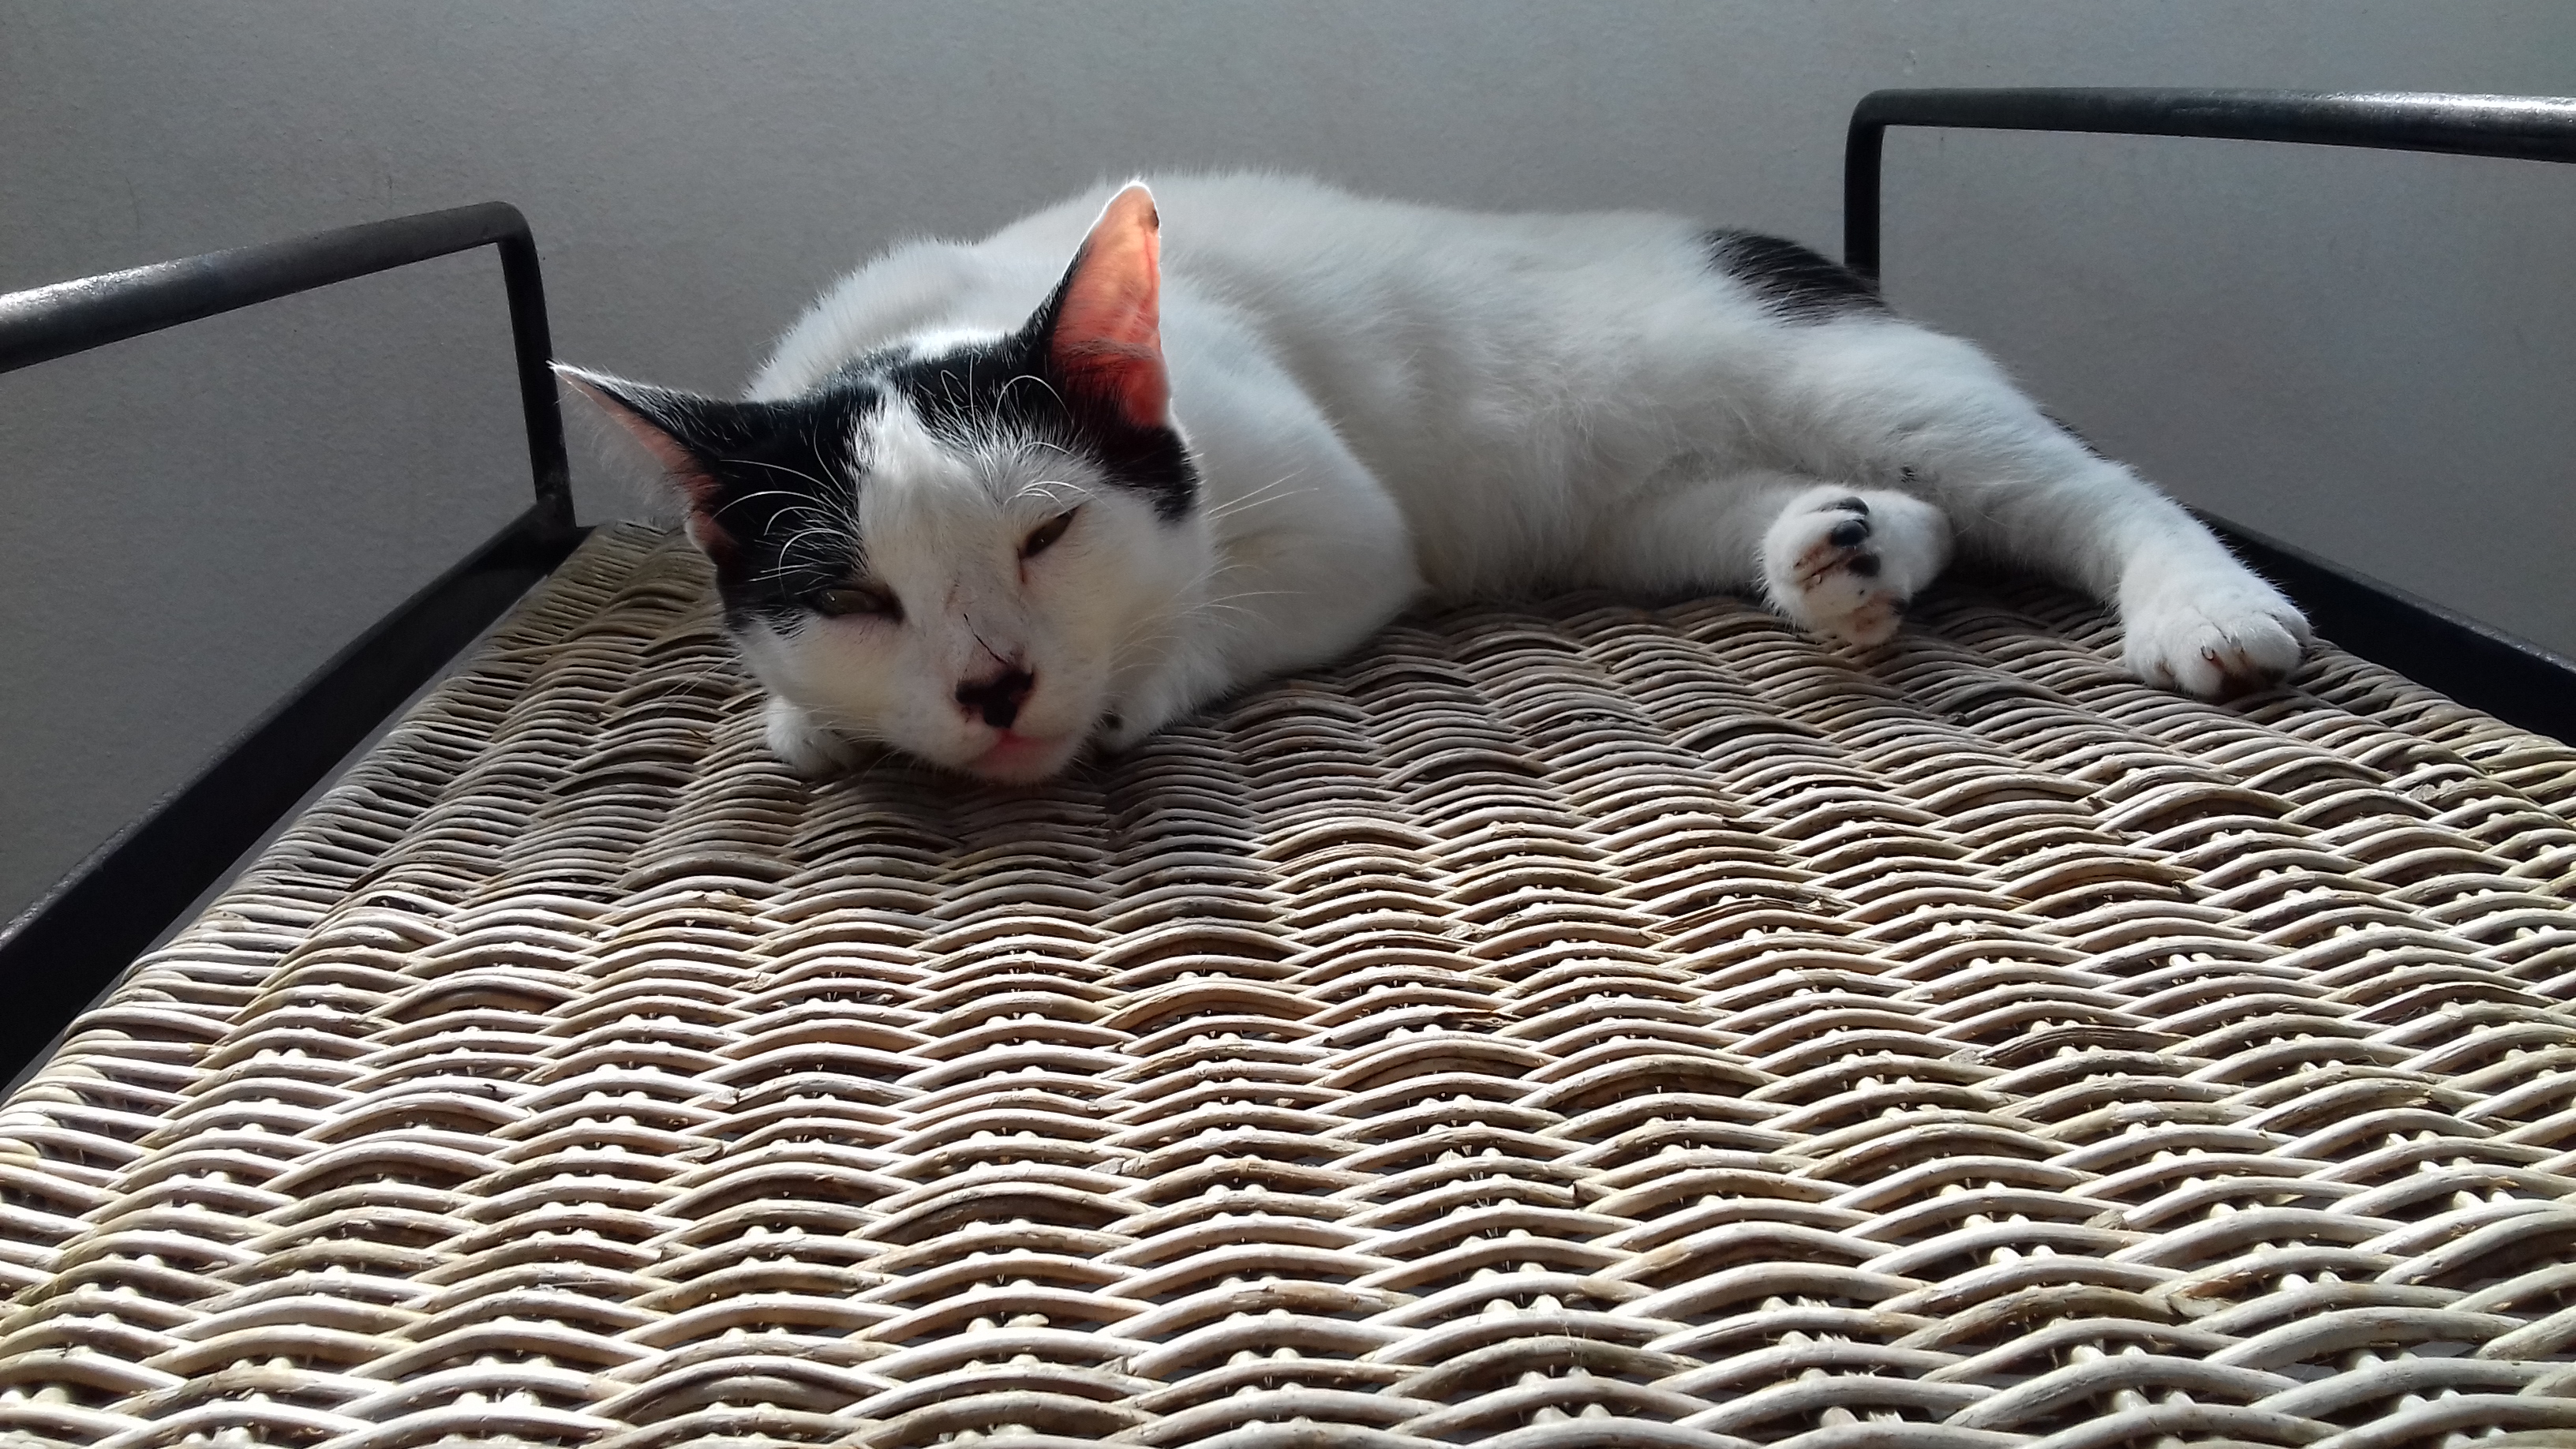
cat, small to medium sized cats, felidae, whiskers, carnivore, eye, snout, nap, fur, domestic short haired cat, kitten, paw, aegean cat, furniture, tail